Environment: lab
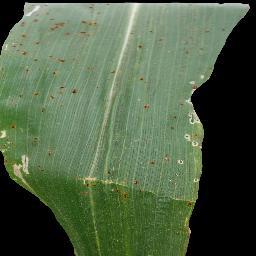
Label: common_rust